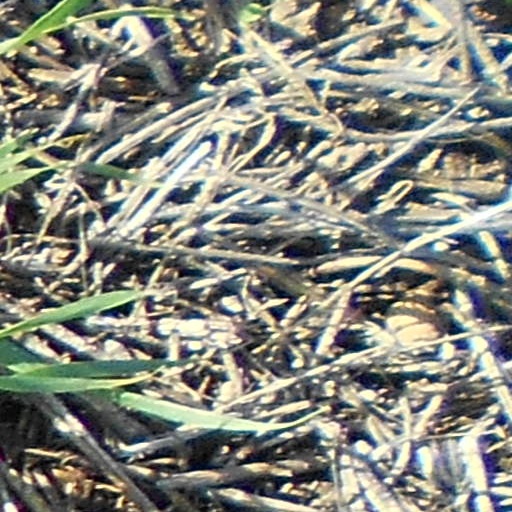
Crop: wheat